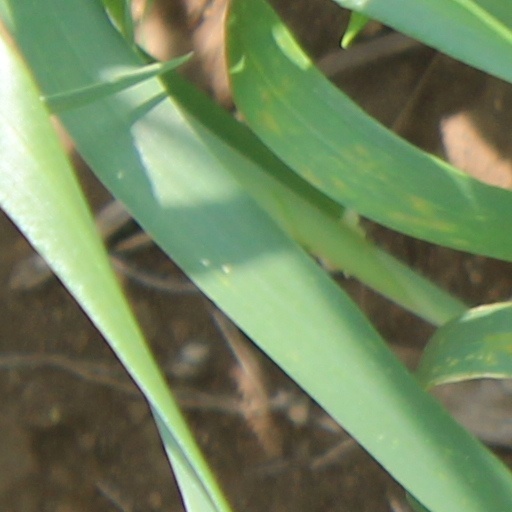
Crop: wheat